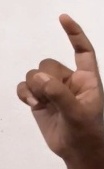
ASL sign: Z